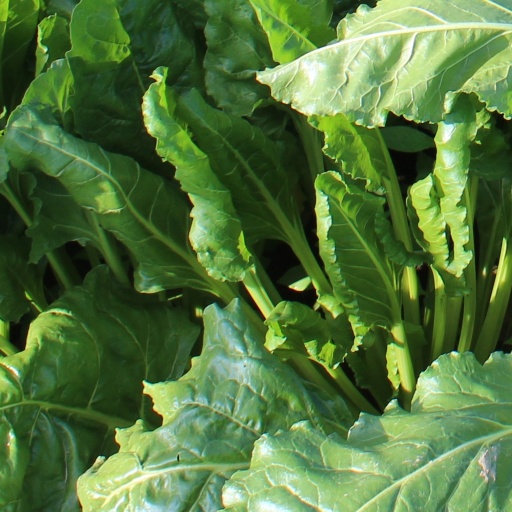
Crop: sugar beet